Nicholas Girod

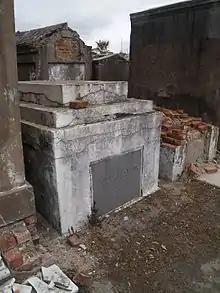
Tomb of Nicolas Girod at Saint Louis Cemetery No. 2, New Orleans.

Nicolas Girod ("French spelling") or Nicholas Girod (April 1751—September 1840) was the fifth mayor of New Orleans, from late in 1812 to September 4, 1815. He was the first mayor of the city after Louisiana entered into the Union as a state.